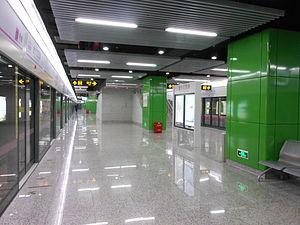
La ligne 13 du métro de Shanghai est une ligne, en cours de construction, du réseau métropolitain de la ville de Shanghai, en Chine. Une courte portion de la ligne a été ouverte au public afin de desservir l'exposition universelle qui s'est tenue du 1ᵉʳ mai au 31 octobre 2010 à Shanghai.